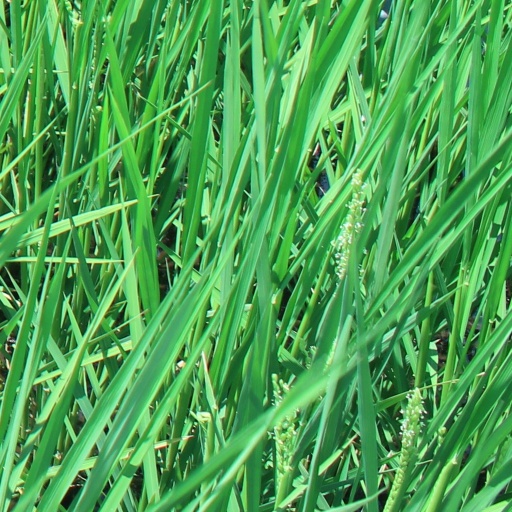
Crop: rice